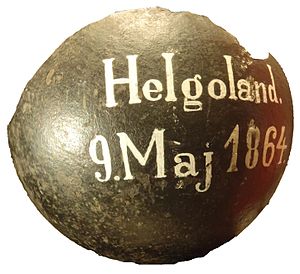
Søtræfningen ved Helgoland / Galleri
Kanonkugle med påskrift om Slaget ved Helgoland den 9. maj 1864. Fra Tøjhusmuseets udstilling.
I Søtræfningen ved Helgoland eller Slaget ved Helgoland, 9. maj 1864